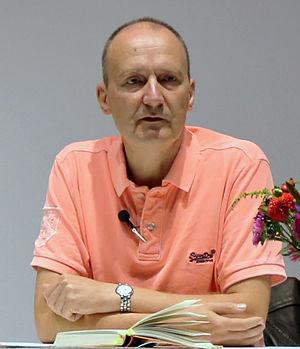
Thomas Brussig est un écrivain allemand.